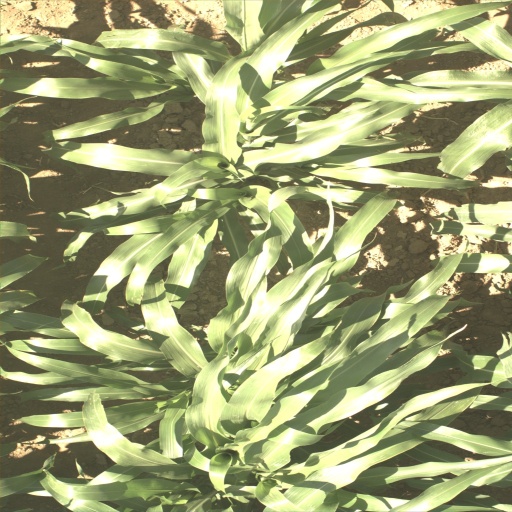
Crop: sorghum